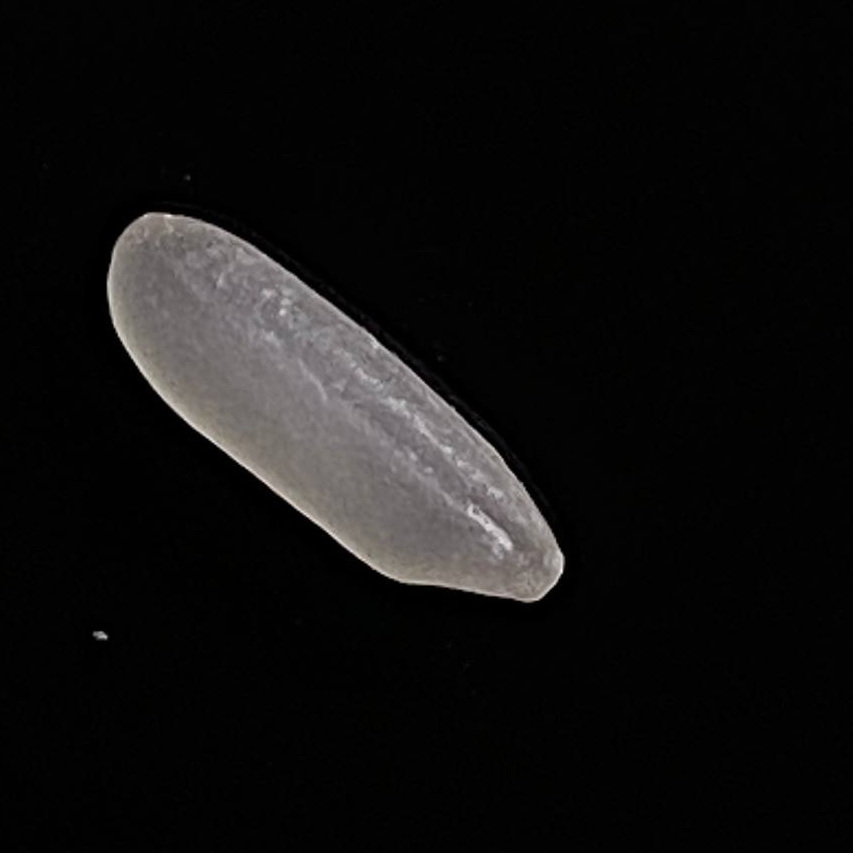
Rice variety: BR29